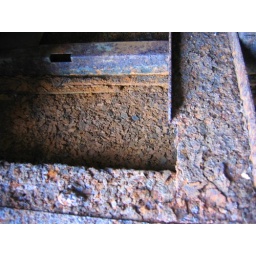
Rust chips on an old desk drawer in the well-ventilated building.